Water supply and sanitation in Namibia

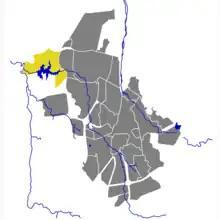
The watershed of the Goreangab reservoir is heavily urbanized, as shown on this map.

To retain public confidence, water quality at the Goreangab Treatment Plant is monitored on an ongoing basis after every process step. In the event of any quality problems, the plant goes into recycle mode and water is not delivered. According to Pisani "The citizens of Windhoek have over time become used to the idea that potable reuse is included in their water provision process. In fact, they have grown to harbor a fair amount of pride in the fact that their city in many respects leads the world in direct reclamation." The upgrading of the plant was partly funded by the European Investment Bank (EIB) and Germany through KfW development bank. In its ex-post evaluation of the project, KfW noted that the plant faced considerable technical difficulties and temporary shutdowns over a period of seven years until it started to work properly. KfW noted that in the spirit of integrated water resources management more should have been done to reduce the per capita water consumption in Windhoek and to protect the Goreangab Dam from pollution, for example by establishing a protection zone with restricted activities around the reservoir. It also noted that the plant did achieve its objective to relieve pressure on overexploited groundwater resources.